Hong Jin-ho

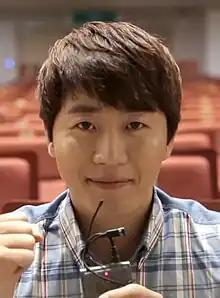
Hong Jin-ho in 2014

Hong Jin-ho (born 31 October 1982) is a South Korean television personality, poker player, and former professional StarCraft player who plays under the alias [NC]...YellOw or simply YellOw. In 2012, he became the coach of the Xenics Storm "League of Legends" pro gaming team. As a television personality, he is most known for his appearances in the reality survival show "The Genius" and the variety show "Crime Scene".